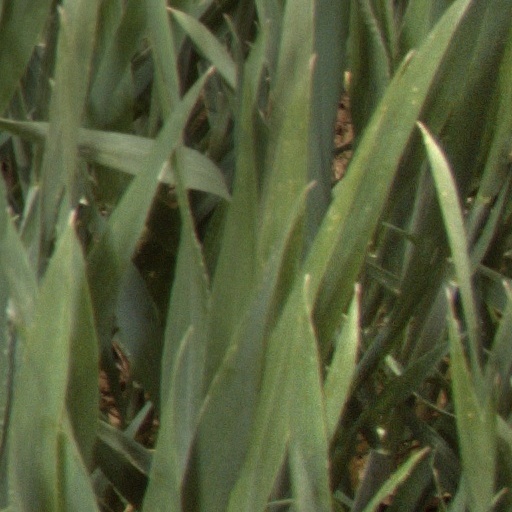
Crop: wheat